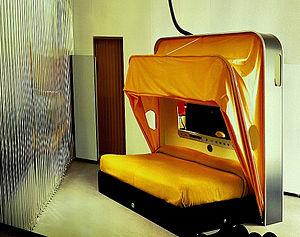
L'expression Design italien se réfère à toutes les formes de design industriel inventées et fabriquées en Italie, y compris la conception d'intérieur, l'urbanisme, le stylisme et les projets architecturaux.
Joe Colombo, né le 30 juillet 1930 à Milan et mort le 30 juillet 1971, est un designer italien.